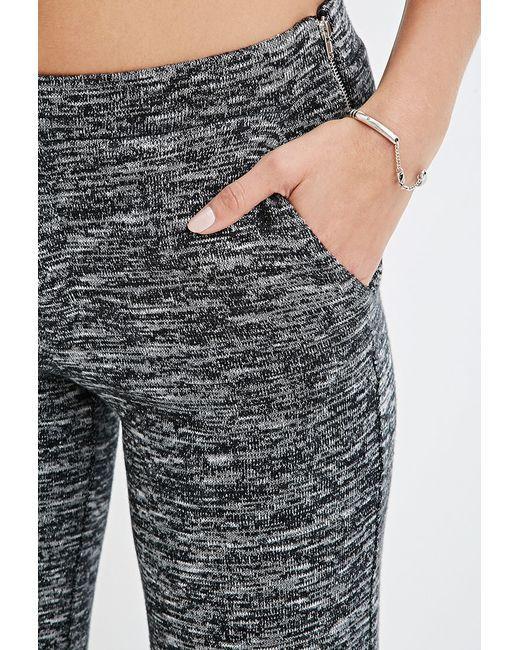
DAMEN LEGGINS BARRSA LANGE BEINE schwarz